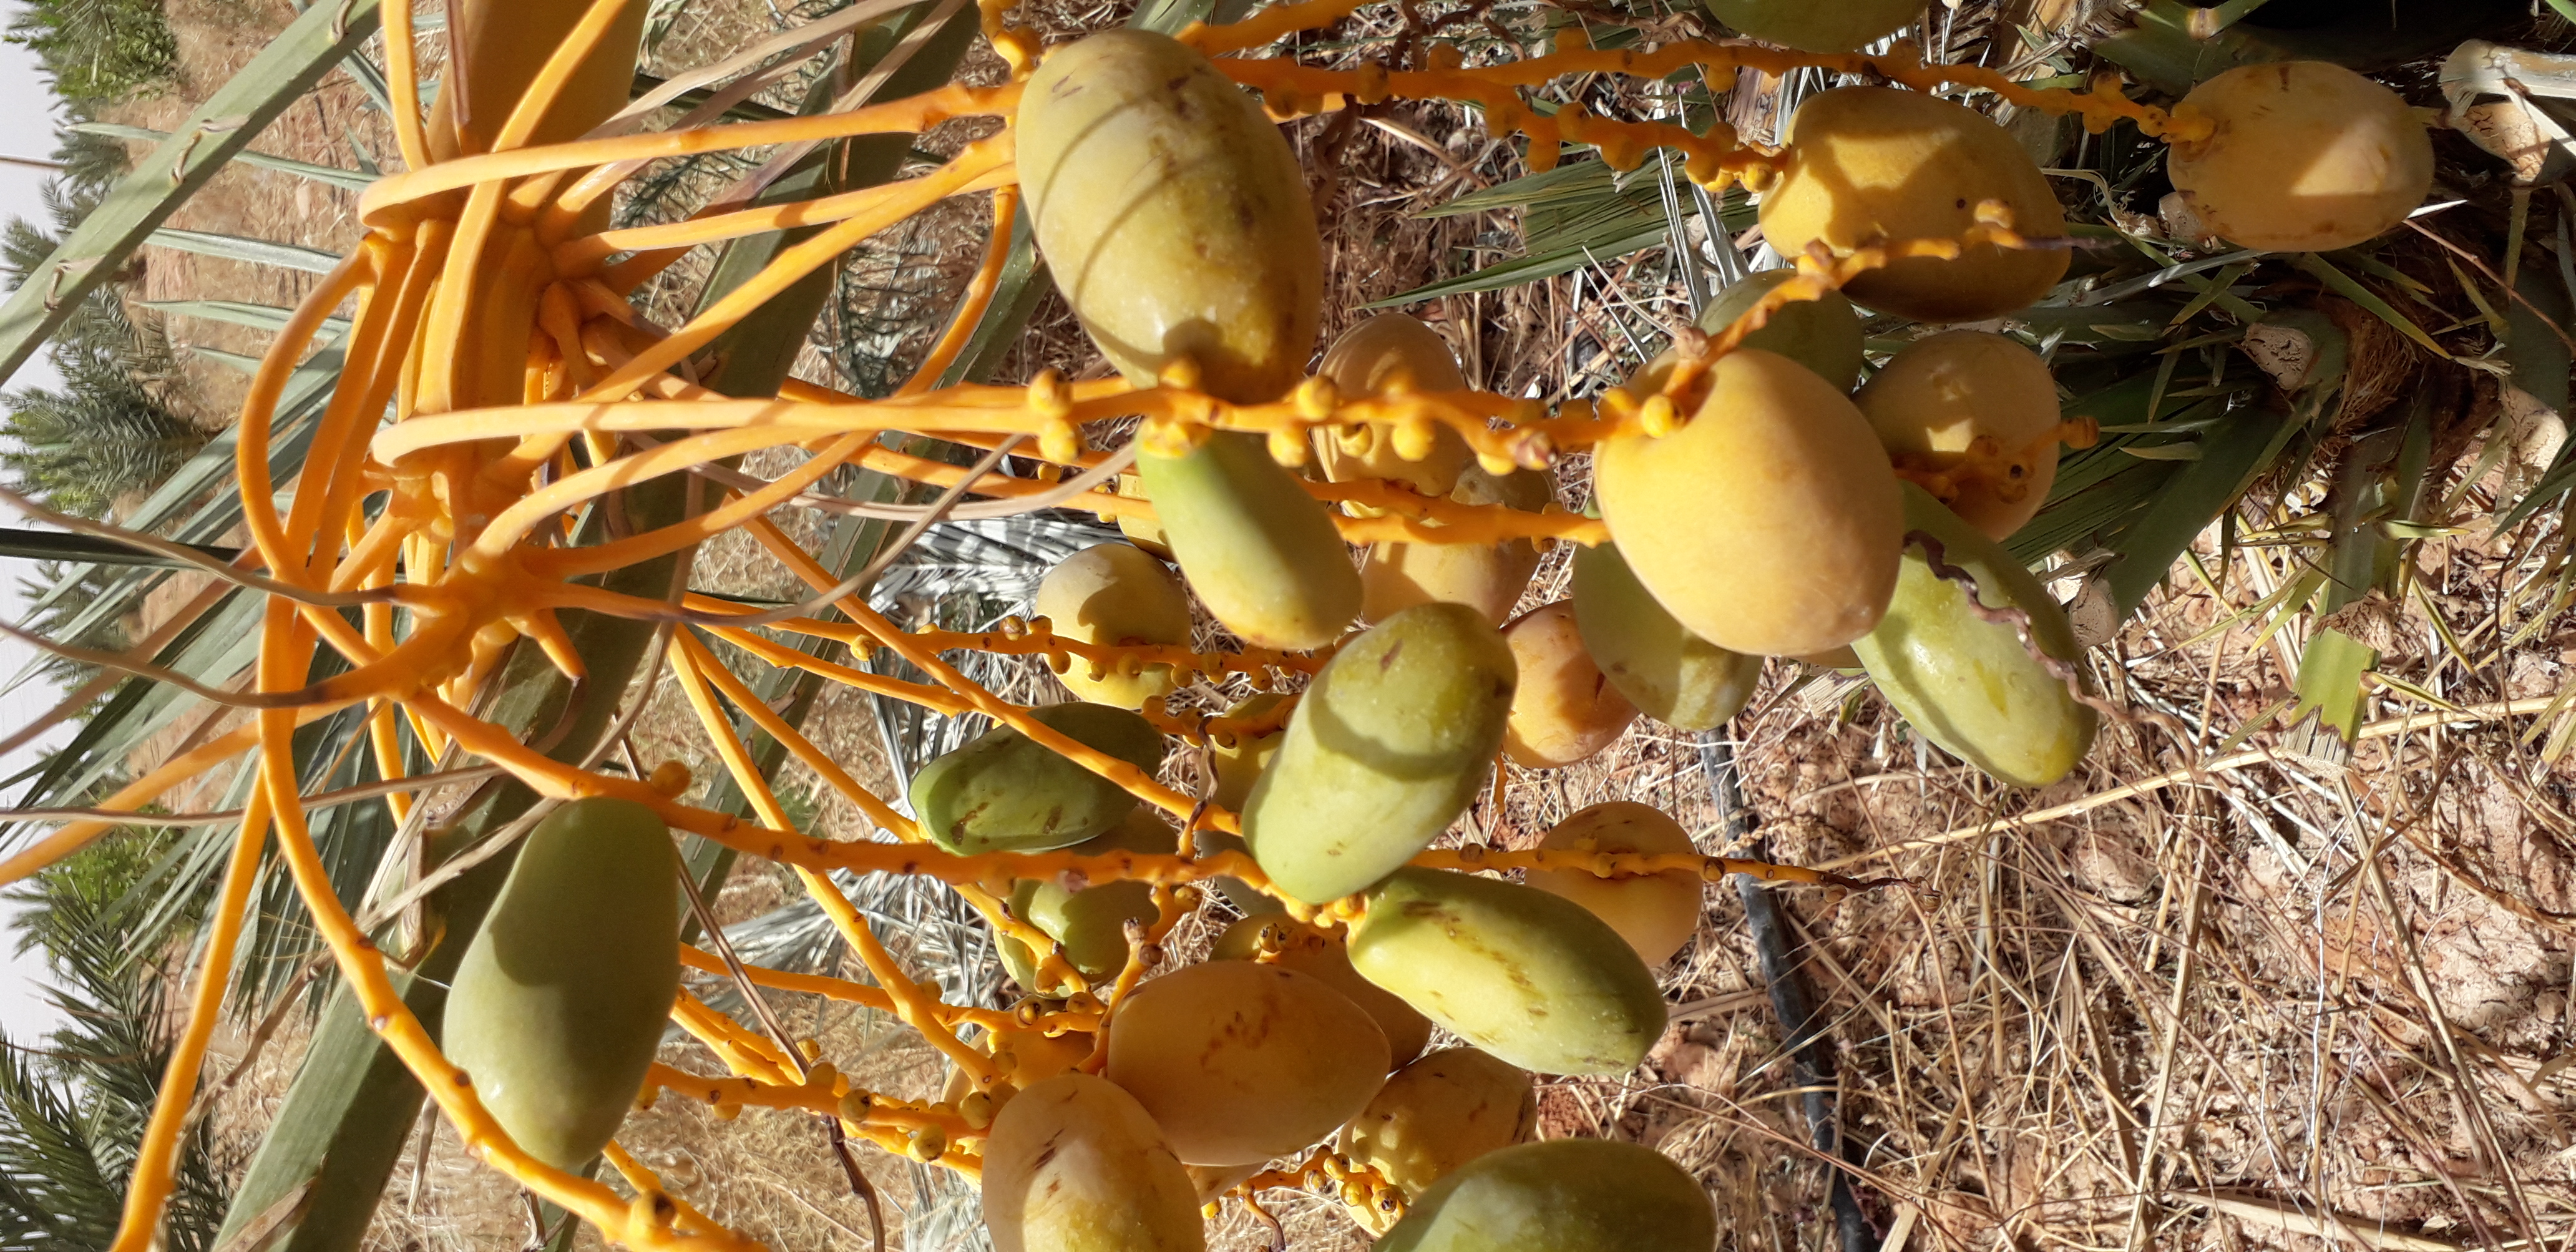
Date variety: Boumajhoul